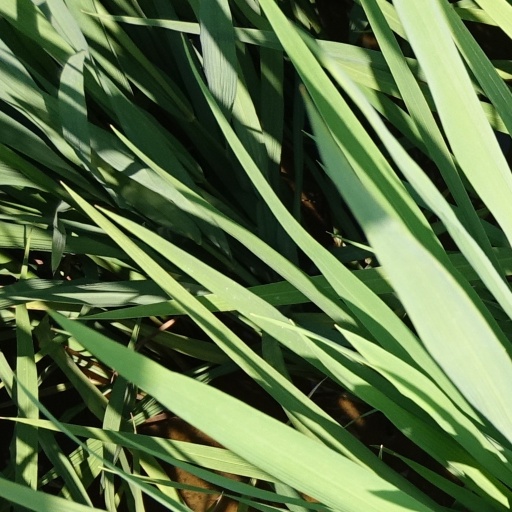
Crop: rice